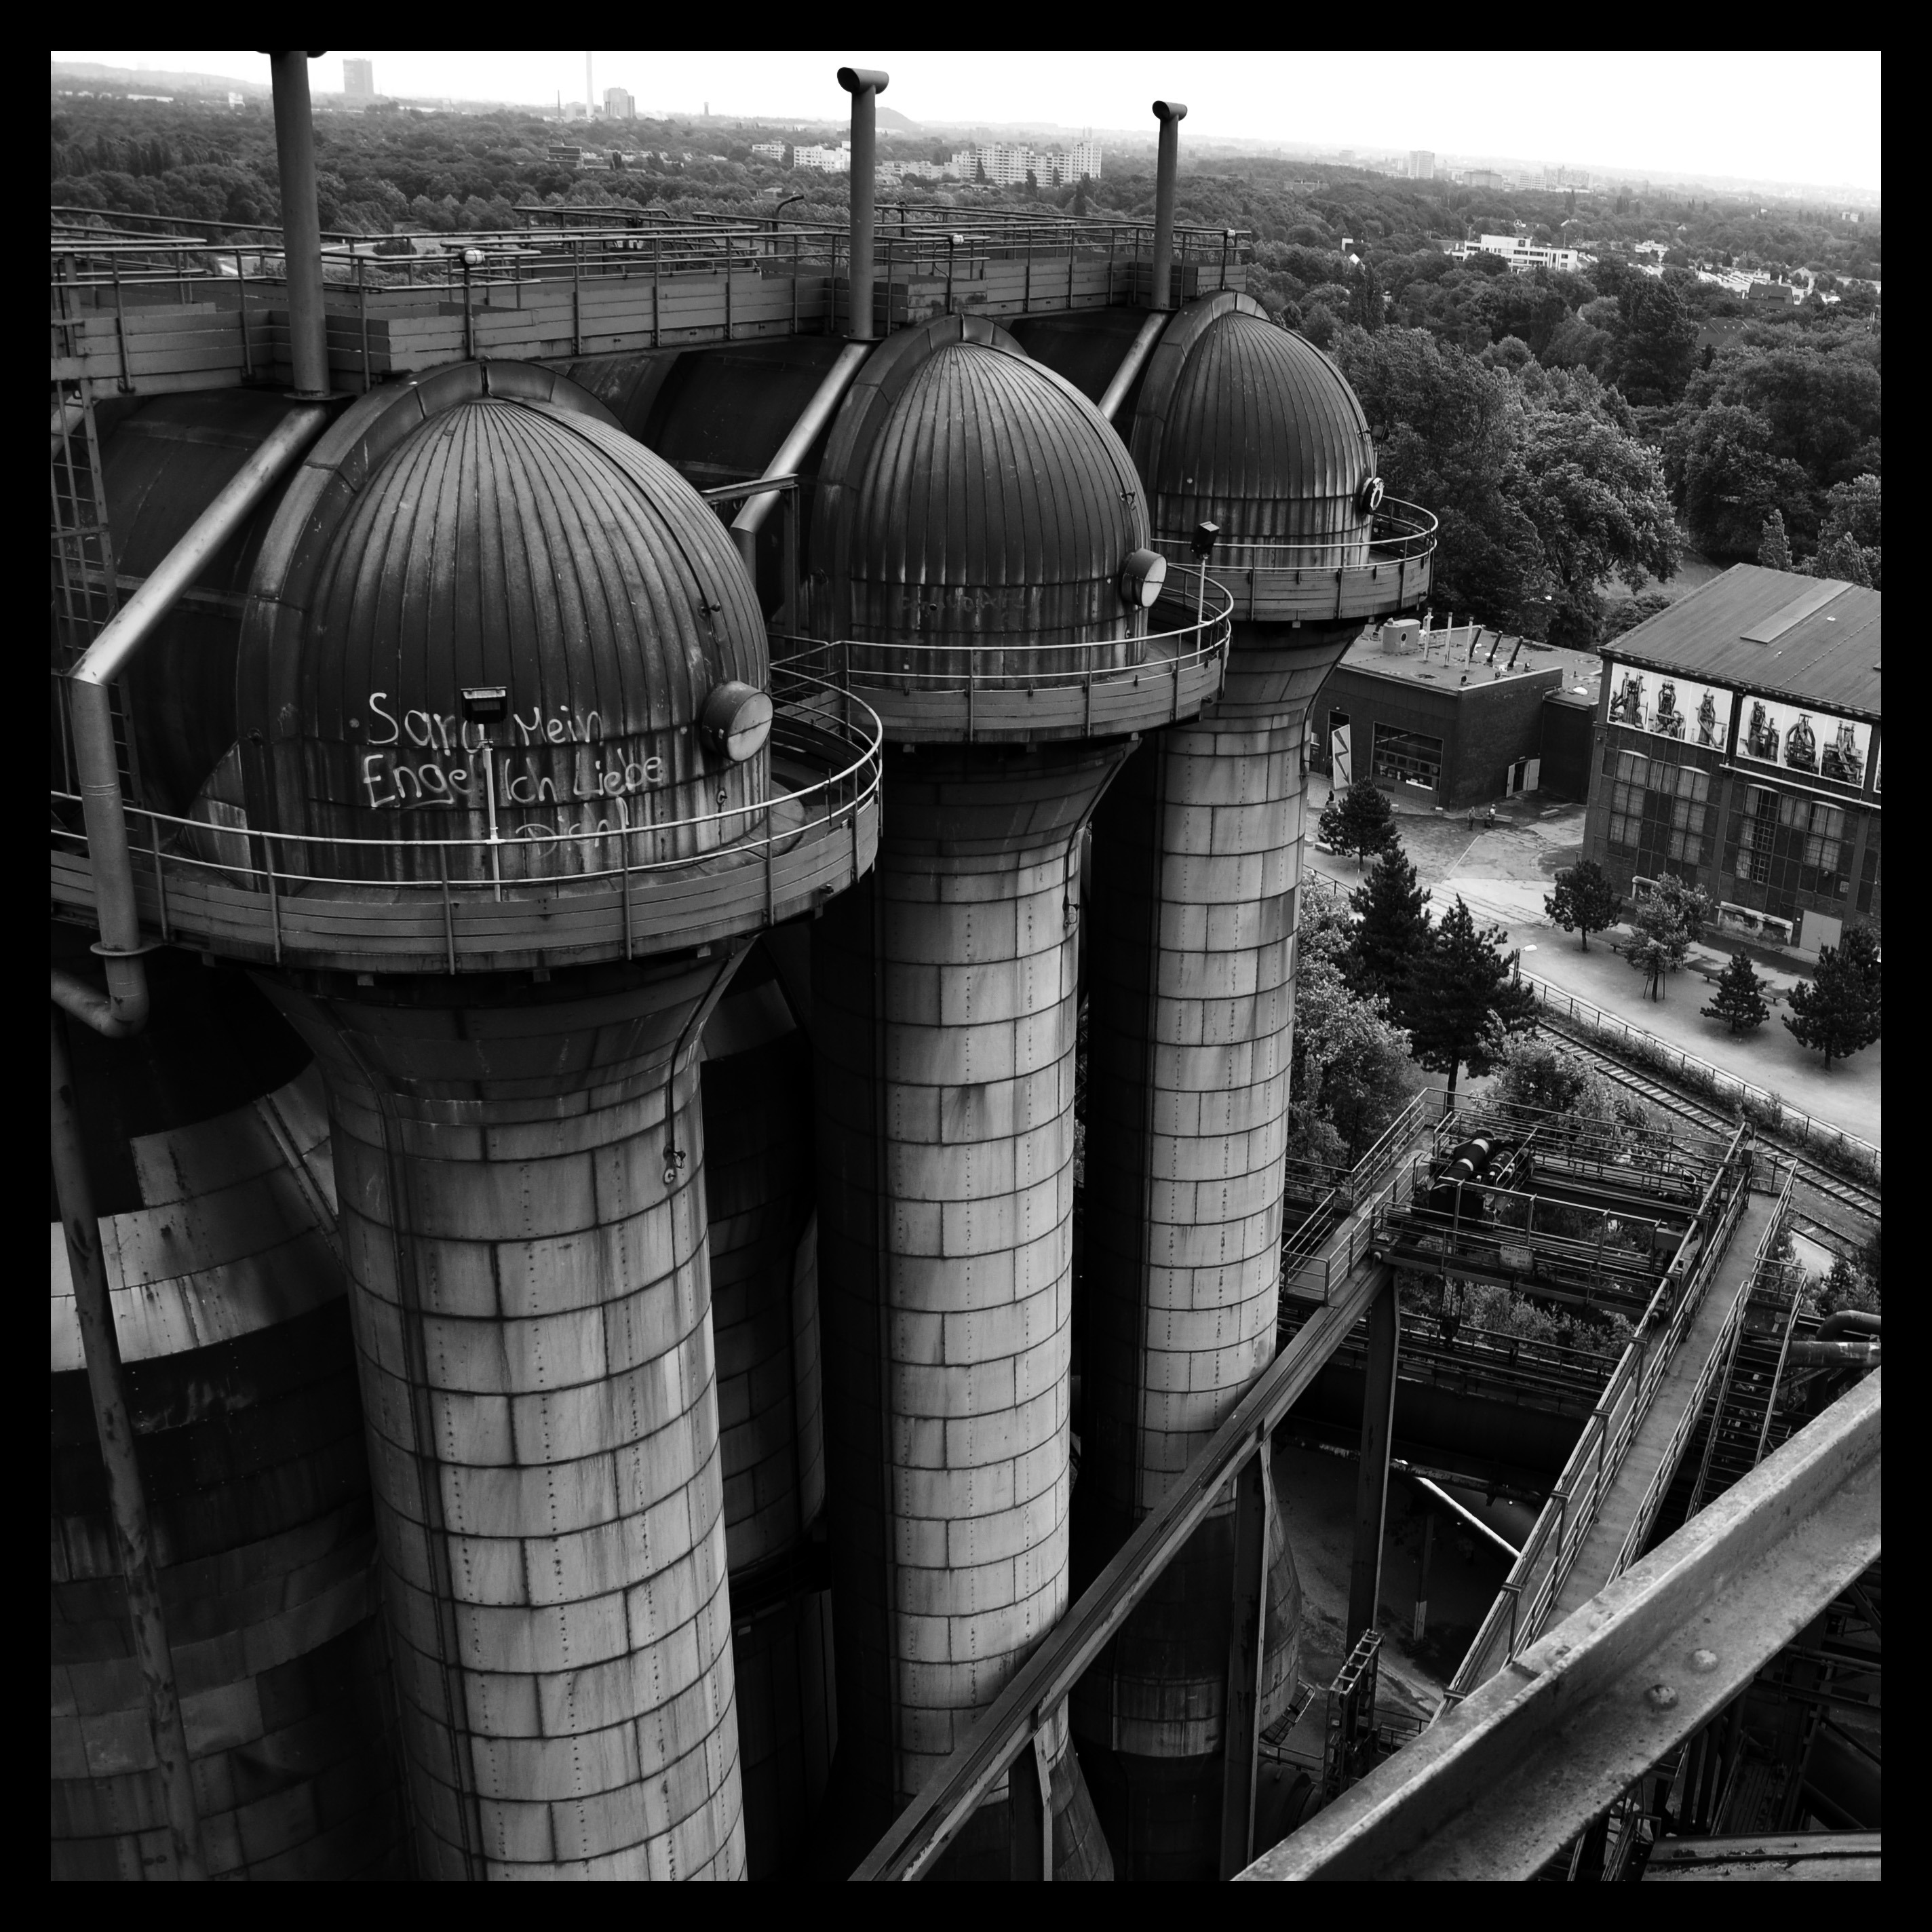
black and white, architecture, photography, skyscraper, cityscape, chimney, landmark, industry, ruin, black, monochrome, symmetry, photograph, image, shape, duisburg, leave, metropolis, ruhr area, landscape park, blast furnace, urban area, monochrome photography